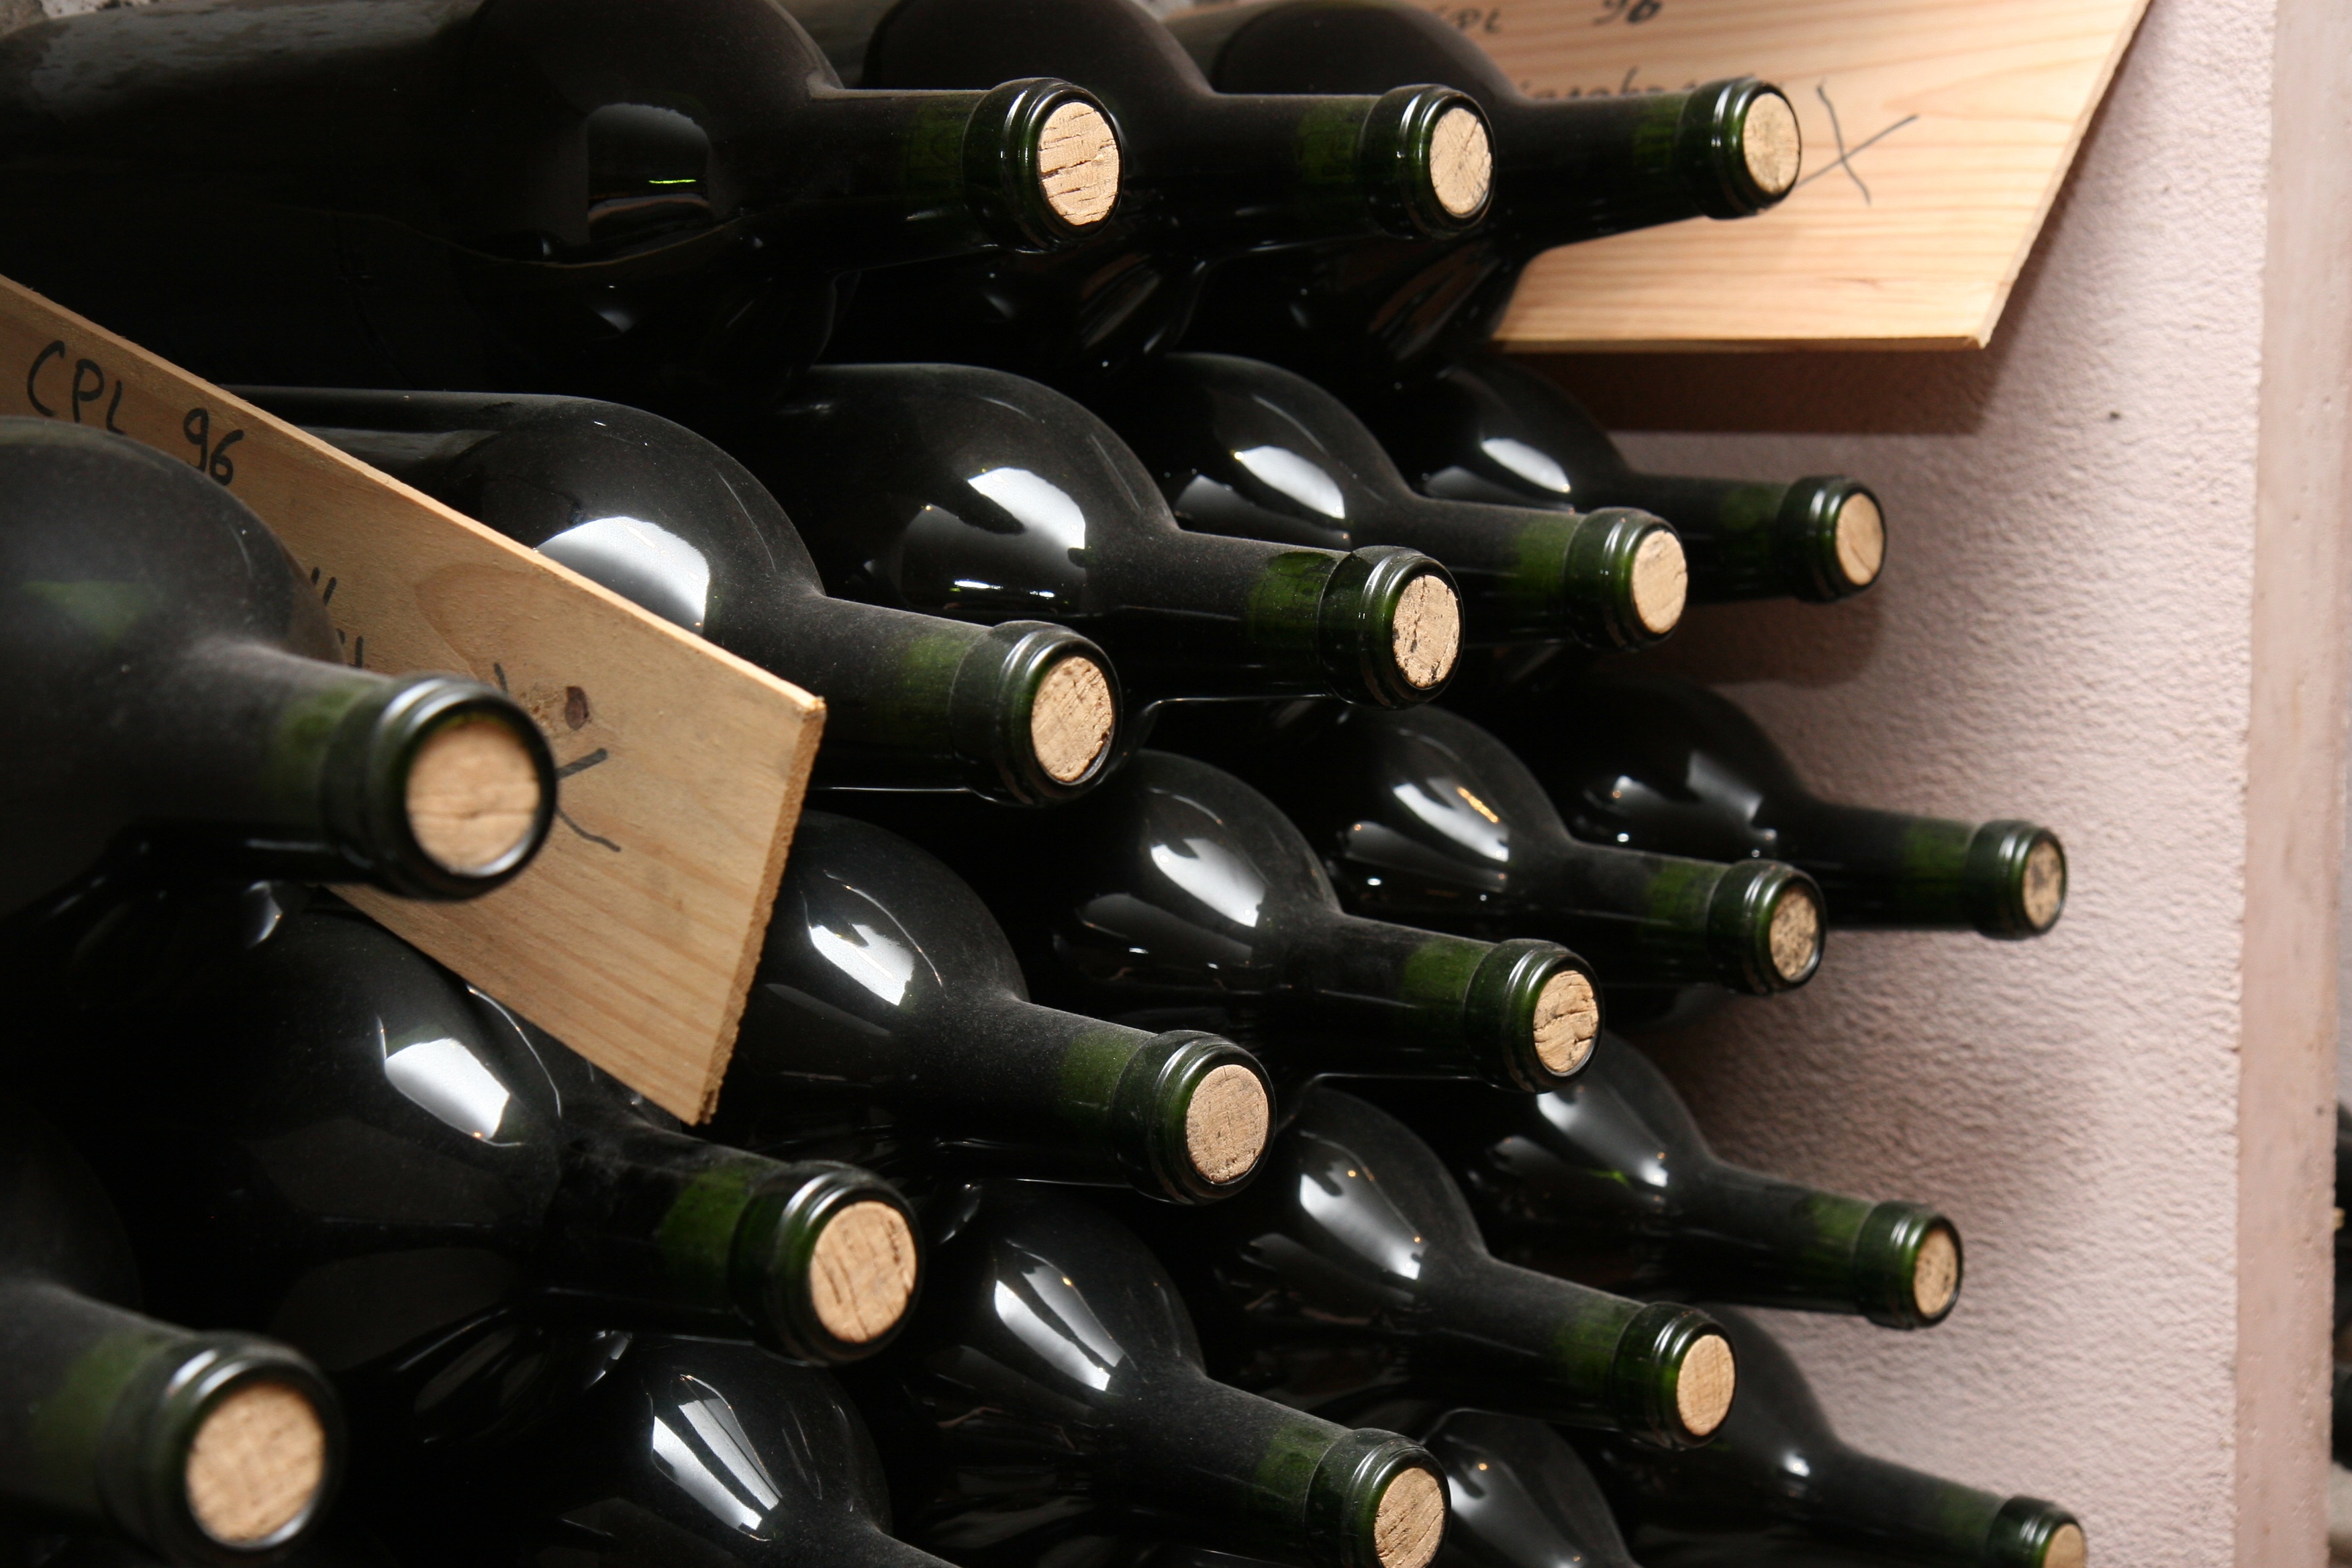
wine, france, green, red, bottle, weapon, bottles, bordeaux, costume, winery, cellar, firearm, gun accessory